Matt Murdock (Marvel Cinematic Universe)

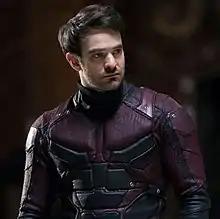
Charlie Cox as Matt Murdock / Daredevil in "The Defenders" (2017)

Matthew Michael "Matt" Murdock is a fictional character primarily portrayed by Charlie Cox in the Marvel Cinematic Universe (MCU) media franchise, based on the Marvel Comics character of the same name—commonly known by his alias, Daredevil. In the MCU, Murdock is a lawyer by day who specializes in legal defense alongside his colleagues Foggy Nelson and Karen Page, while also aiding other superpowered individuals within New York City. He further pursues a personal crusade to inflict his own brand of justice at night, masquerading as a masked vigilante hoping to remove the corruption facing Hell's Kitchen following the Battle of New York from "The Avengers" (2012).